2024–25 UEFA Youth League

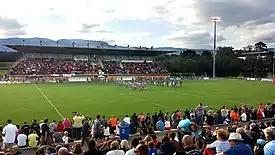
The Colovray Stadium in Nyon hosted the semi-finals and final

The 2024–25 UEFA Youth League was the eleventh season of the UEFA Youth League, a European youth club football competition organised by UEFA.